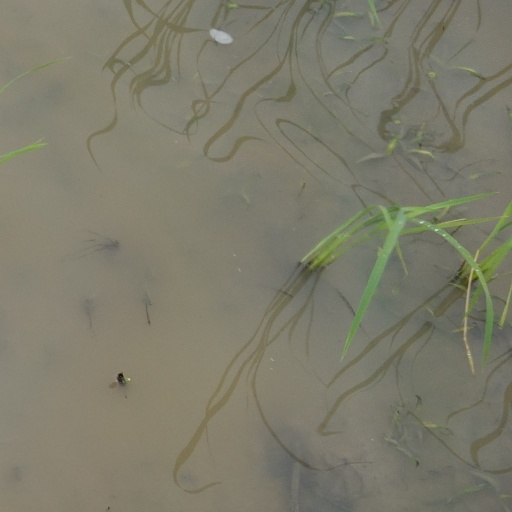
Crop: rice